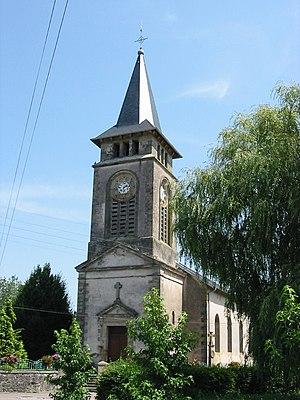
Doncières est une commune française située dans le département des Vosges, en région Grand Est.